Royal Virgin Islands Police Force

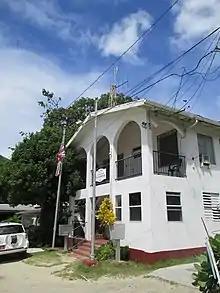
Jost van Dyke (island) Police Station

There are eleven police stations, consisting of eight regular territorial stations (four on Tortola, two on Virgin Gorda, one on Anegada, and one on Jost Van Dyke), together with three specialist stations on the main island of Tortola, namely the Force Headquarters station (incorporating the Office of the Commissioner), the airport police station, and the Marine Base police station.